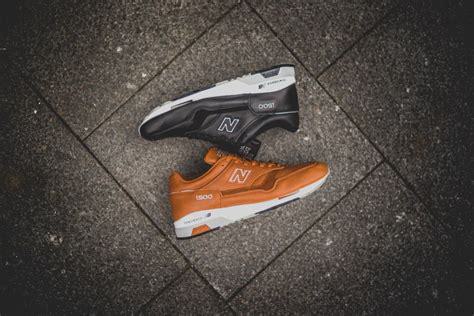
Brand: New
Model: Balance 1500